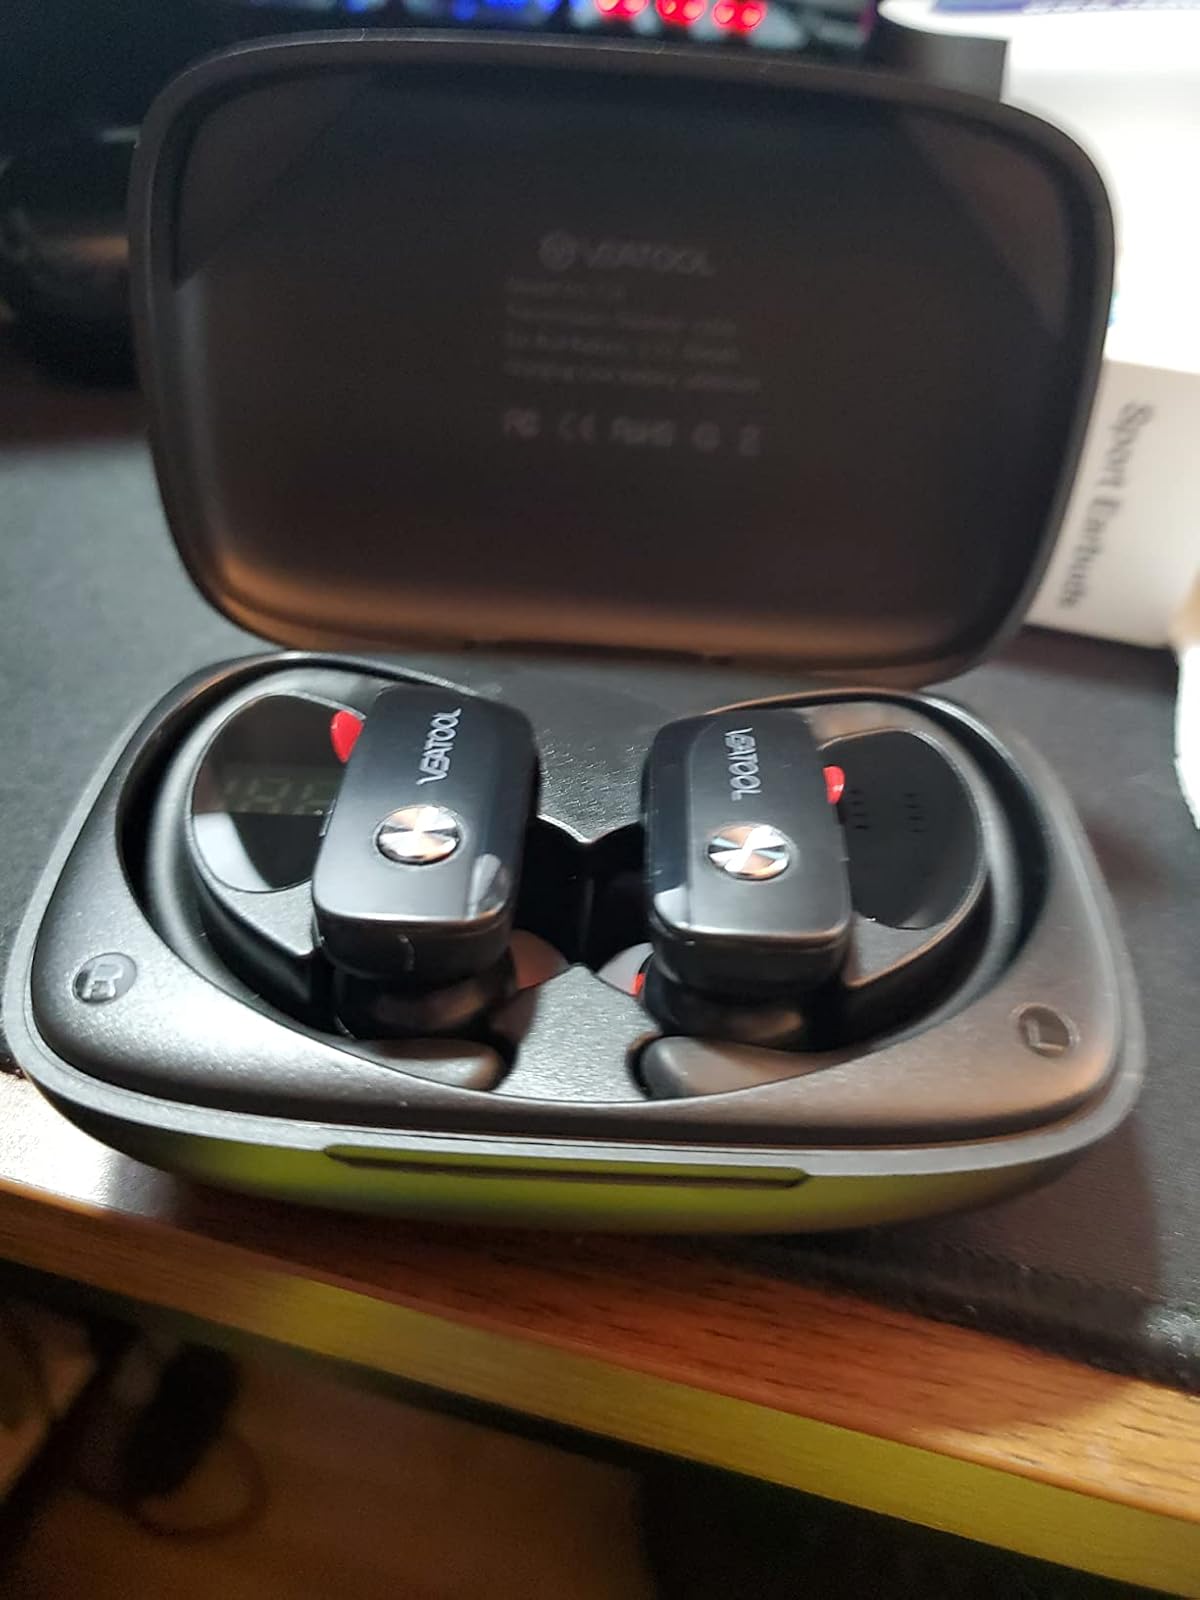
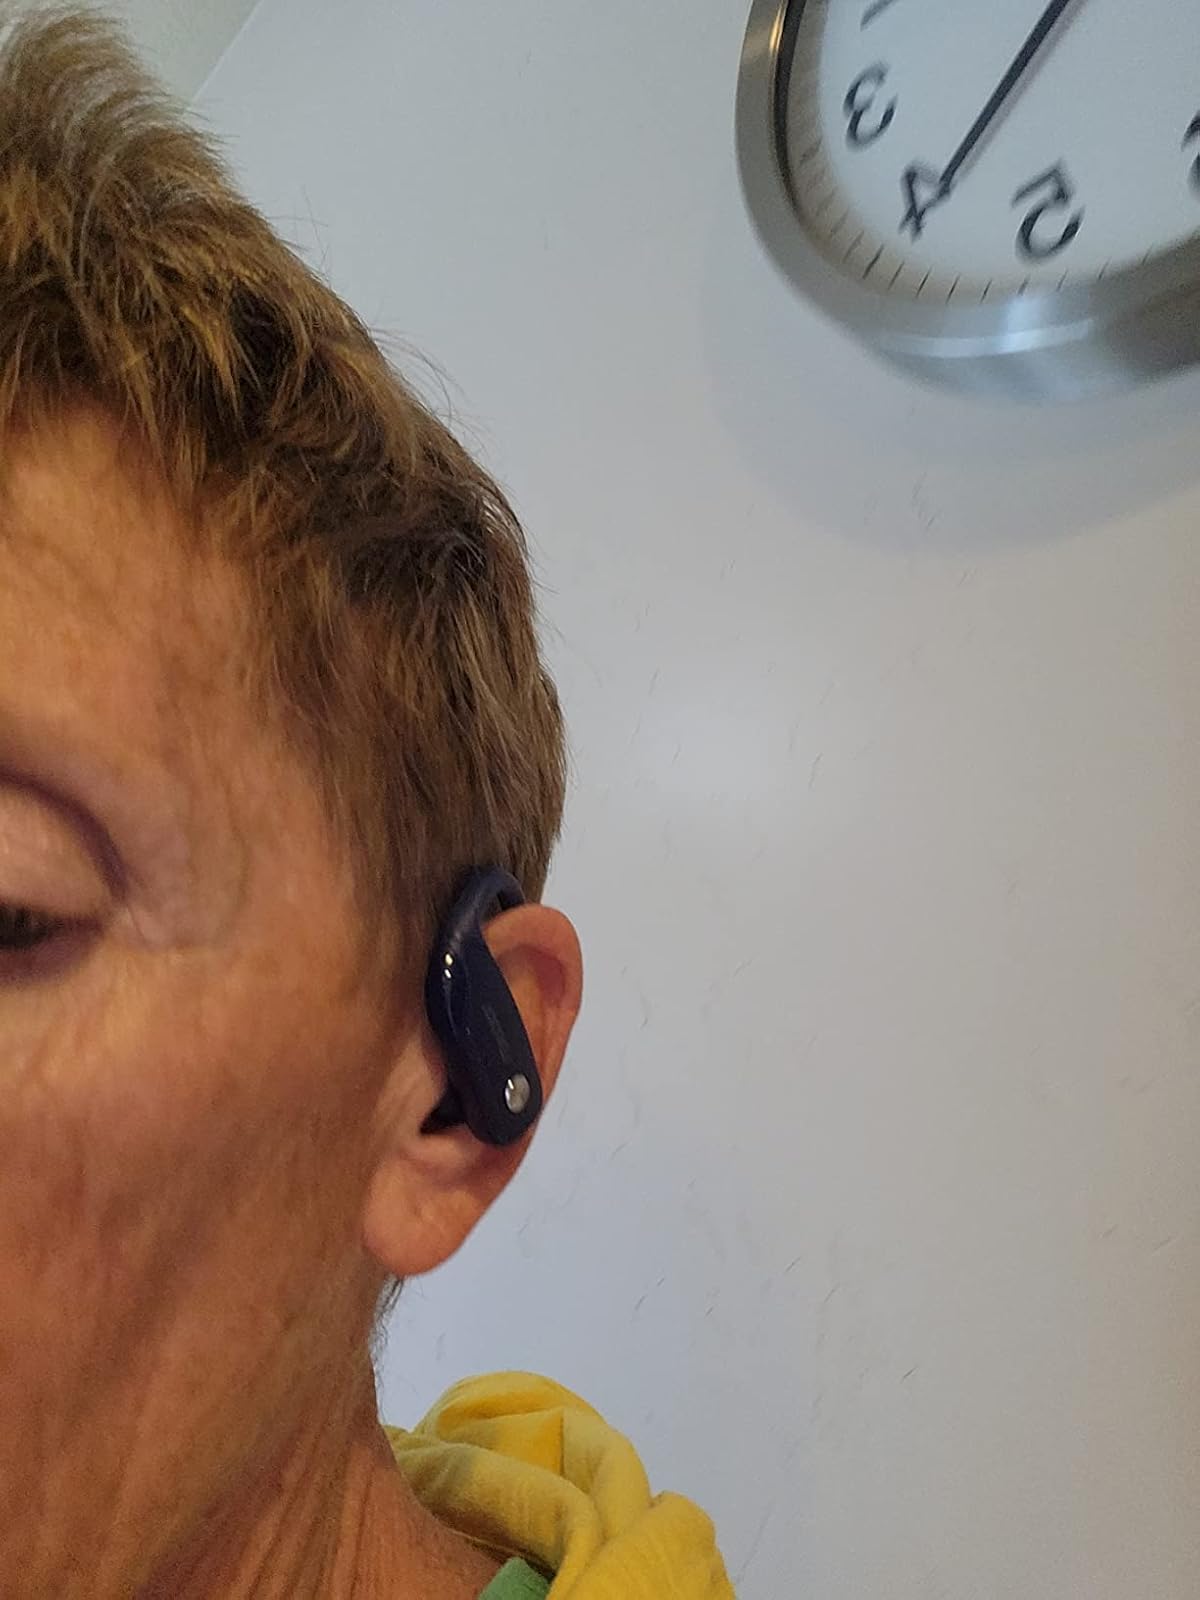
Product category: earbuds
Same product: no